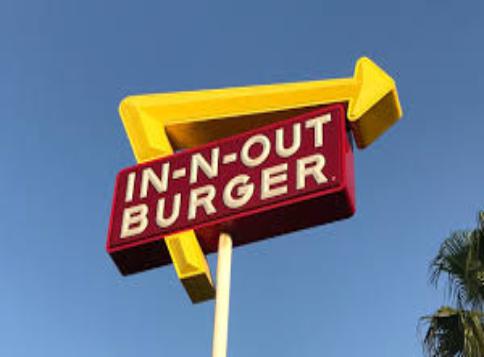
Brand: In-N-Out Burger
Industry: Food